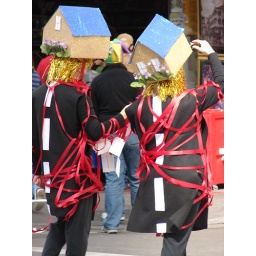
the road home covered in red tape